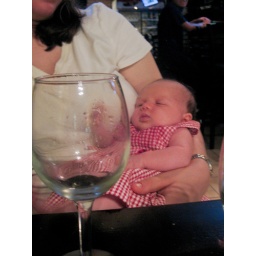
A bottle of white, a bottle of red, perhaps a bottle of rose instead...I'll meet you anytime you want, in our Italian restaurant.